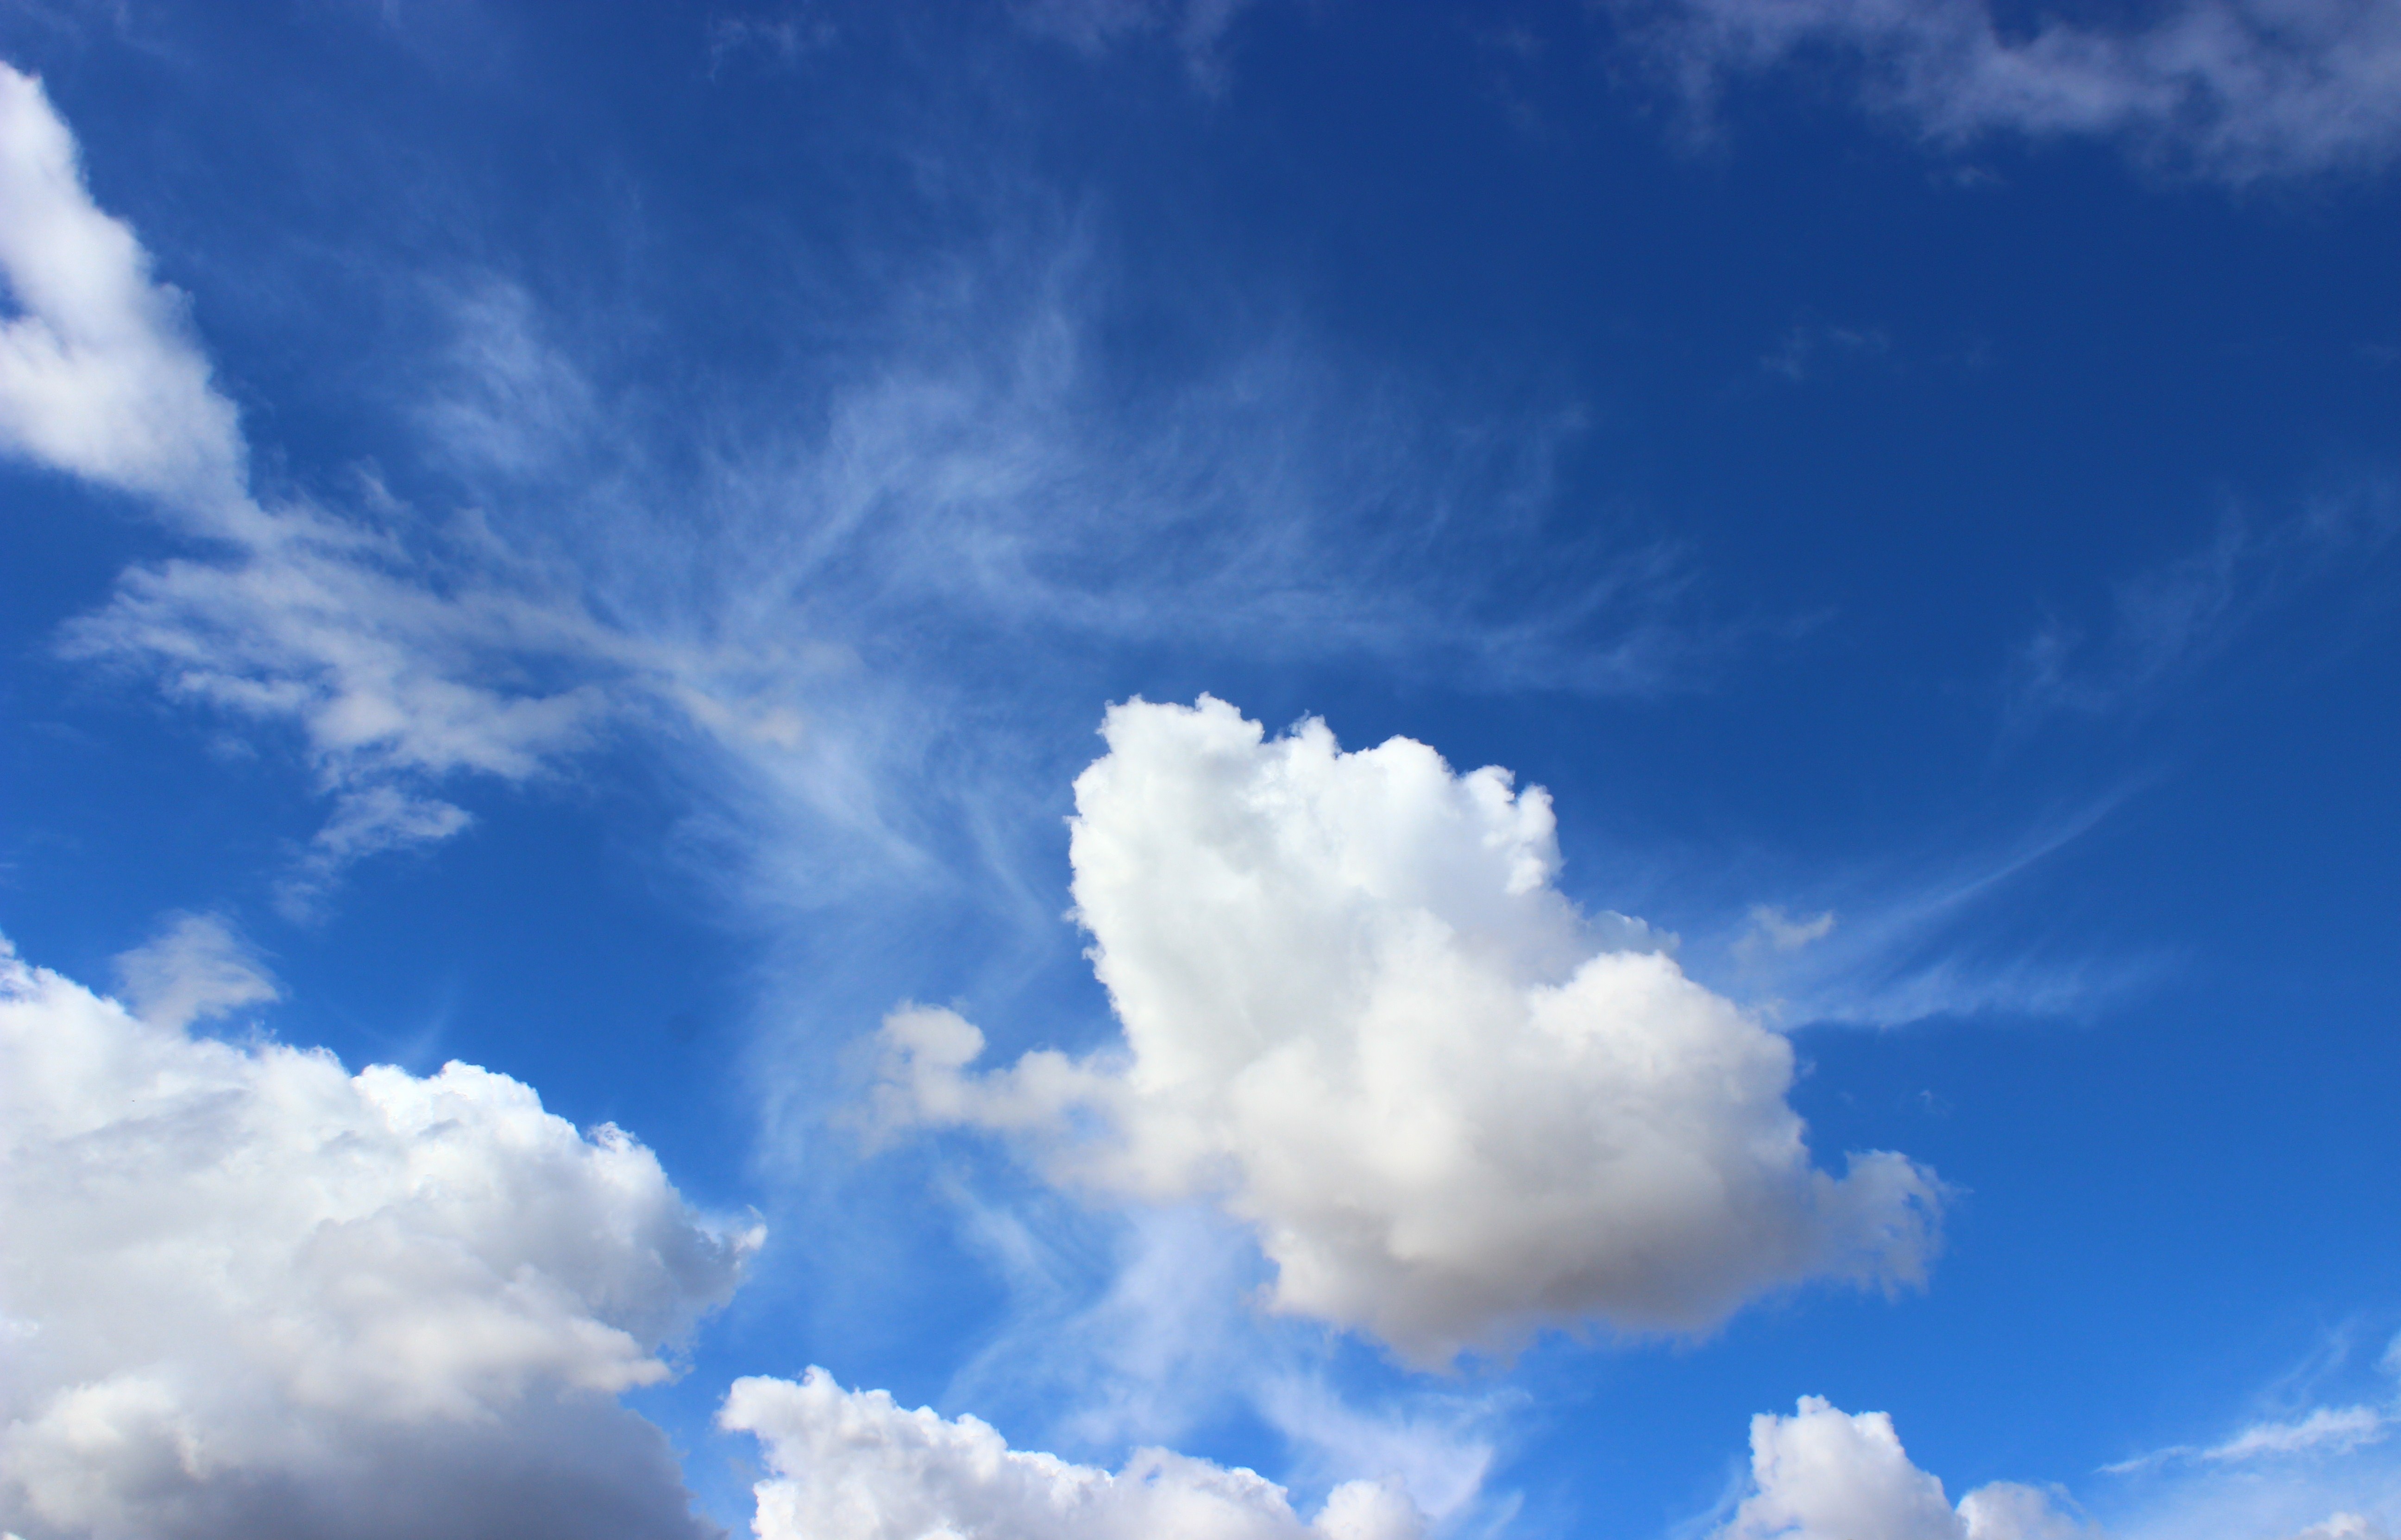
cloud, sky, sunlight, atmosphere, daytime, clear, cumulus, blue, andalusia, meteorological phenomenon, atmosphere of earth